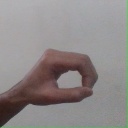
अक्षर: औ